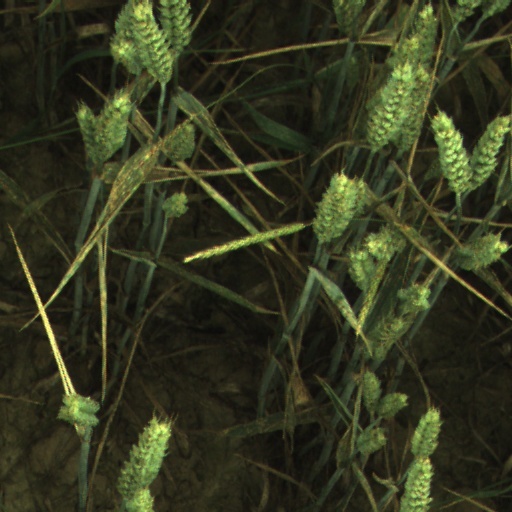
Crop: wheat